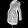
Label: Coat